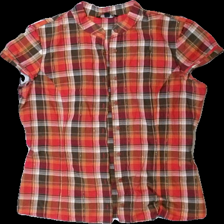
View: front
Type: T-shirt
Category: Ladies
Brand: Not in the list
Brand text on label: Truworths
Colors: Pink, Orange, Brown, Green
Material: 100% bomull
Pattern: Checkered print
Cut: C-collar
Season: All
Price range: <50
Recommended usage: Reuse
Description: rutig t-shirt med glitter trådar